Kath Day-Knight

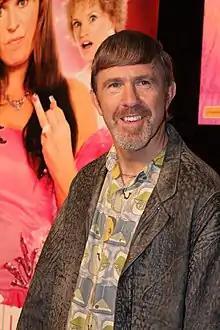
Kel Knight

Kim Craig, played by Gina Riley is Kath's lazy, ignorant, rude and shallow twenty-seven-year-old daughter. Kim took large advantage of Kath growing up, due to the fact that they had no male figure and Kath's husband Gary Poole left them to fend for themselves. Kim continues to take advantage of Kath as an adult, living in her house, eating her food and messing it up (which Kath hates as she is a "Neat-Freak"). Kath often doesn't take Kim's life and her several problems seriously, such as her repeated marriage break-ups with Brett. Kath is exasperated by Kim's presence and often nags her to move out and be more responsible. A running gag in the show are unreturned DVDs that Kath keeps nagging to Kim to return (that eventually by the end of the series have run up $90,000 in fines). During the final season, Kim got to be such a bother to Kath & Kel that they try to purchase their next-door neighbour Mandy's house, but are unsuccessful when nobody buys their own house. Ultimately, Kath and Kim do have a close relationship, as seen by the end of each episode where they chat and gossip in the back garden.